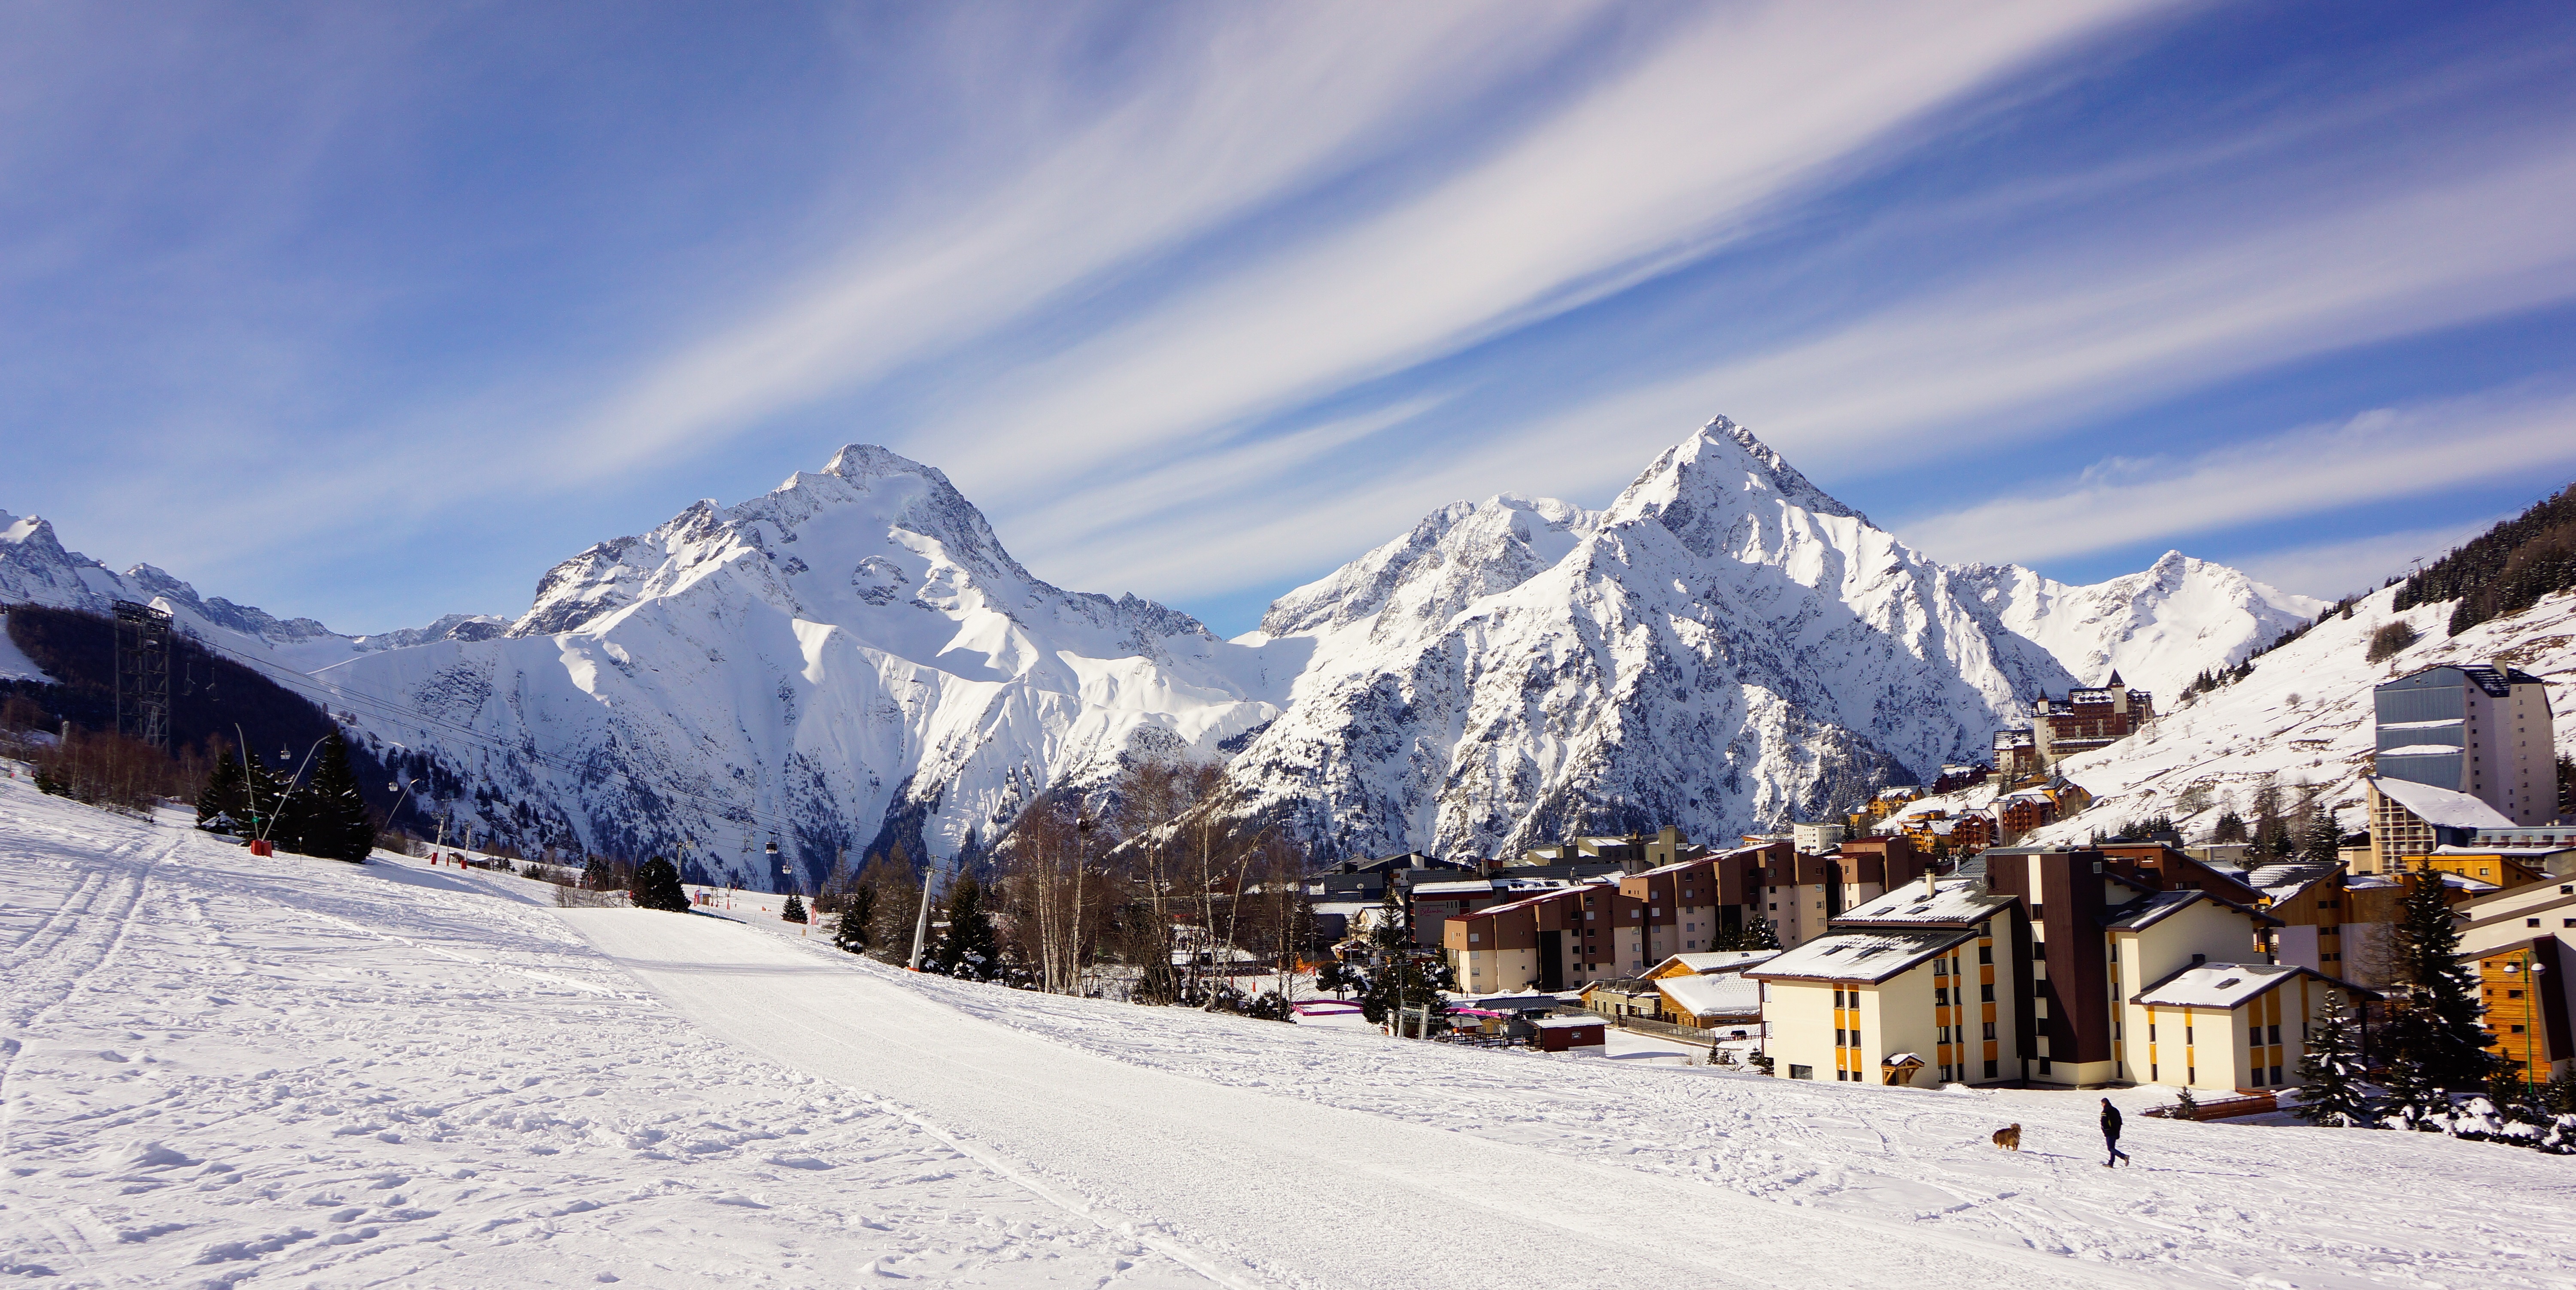
mountain, snow, winter, mountain range, weather, skiing, season, sports equipment, winter sport, resort, alps, ski, piste, ski touring, nordic skiing, ski mountaineering, ski equipment, mountainous landforms, geological phenomenon